Juliana Buhring

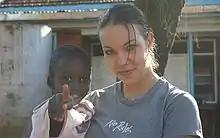
Buhring in Uganda

Looking for a way to raise money and awareness for Safe Passage Foundation, Buhring decided to cycle the world. After eight months of training, she left from Naples on 23 July 2012, without sponsorship and support, and with little money. Her limited funds ran out while in New Zealand, and Buhring's numerous online followers started a regular chain of donations that kept her going around the world. After a total of 152 days (144 in the saddle), Buhring returned to Naples where a crowd of supporters followed her to finish line in Piazza Plebiscito. She travelled through 19 countries and 4 continents, covering , and making the first woman's record for circumnavigating the globe by bicycle in the Guinness Book of Records.